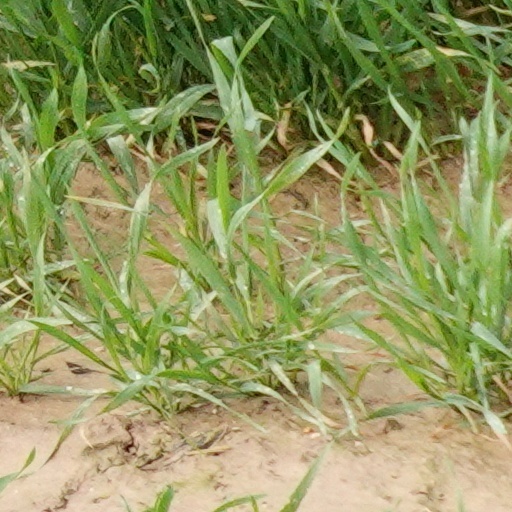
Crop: wheat